Samuel Hearne

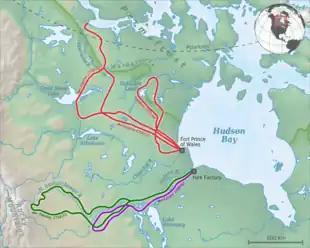
Map of Samuel Hearne's second and third expeditions (red)

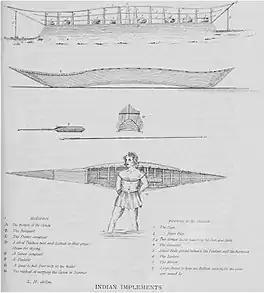
Illustration of canoe building at Lake Clowey (today McArthur Lake) from "A Journey From Prince of Wales’s Fort in Hudson’s Bay to the Northern Ocean"

The English on Hudson Bay had long known that the First Nations to the northwest used native copper, as indicated by such words as Yellowknife. When, in 1768, a northern First Nation (some say it was Matonabbee) brought lumps of copper to Churchill, the governor, Moses Norton, decided to send Hearne in search of a possible copper mine. The basic theme of Hearne's three journeys is the Englishmen's ignorance of the methods of travel through this very difficult country and their dependence on First Nations who knew the land and how to live off of it.